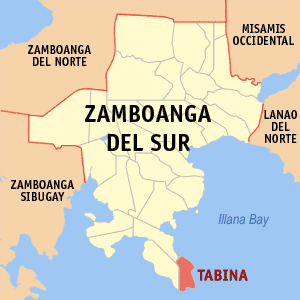
Tabina est une localité de la province du Zamboanga du Sud, aux Philippines. En 2015, elle compte 25 061 habitants.